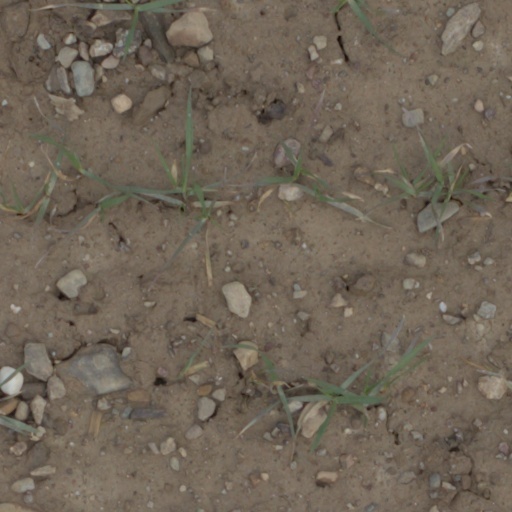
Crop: wheat